Smocza Jama

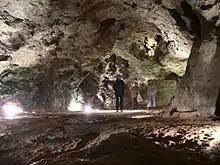
Interior of the Dragon's Den

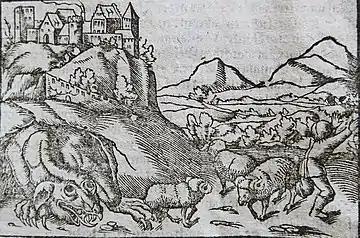
Dragon in its den at the foot of the Wawel Hill ("Cosmographia universalis", 1544)

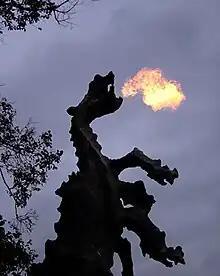
Statue of the dragon

Smocza Jama (Polish for "dragon's den") is a limestone cave in the Wawel Hill in Kraków. Owing to its location in the heart of the former Polish capital and its connection to the legendary Wawel Dragon, it is well known in Poland.